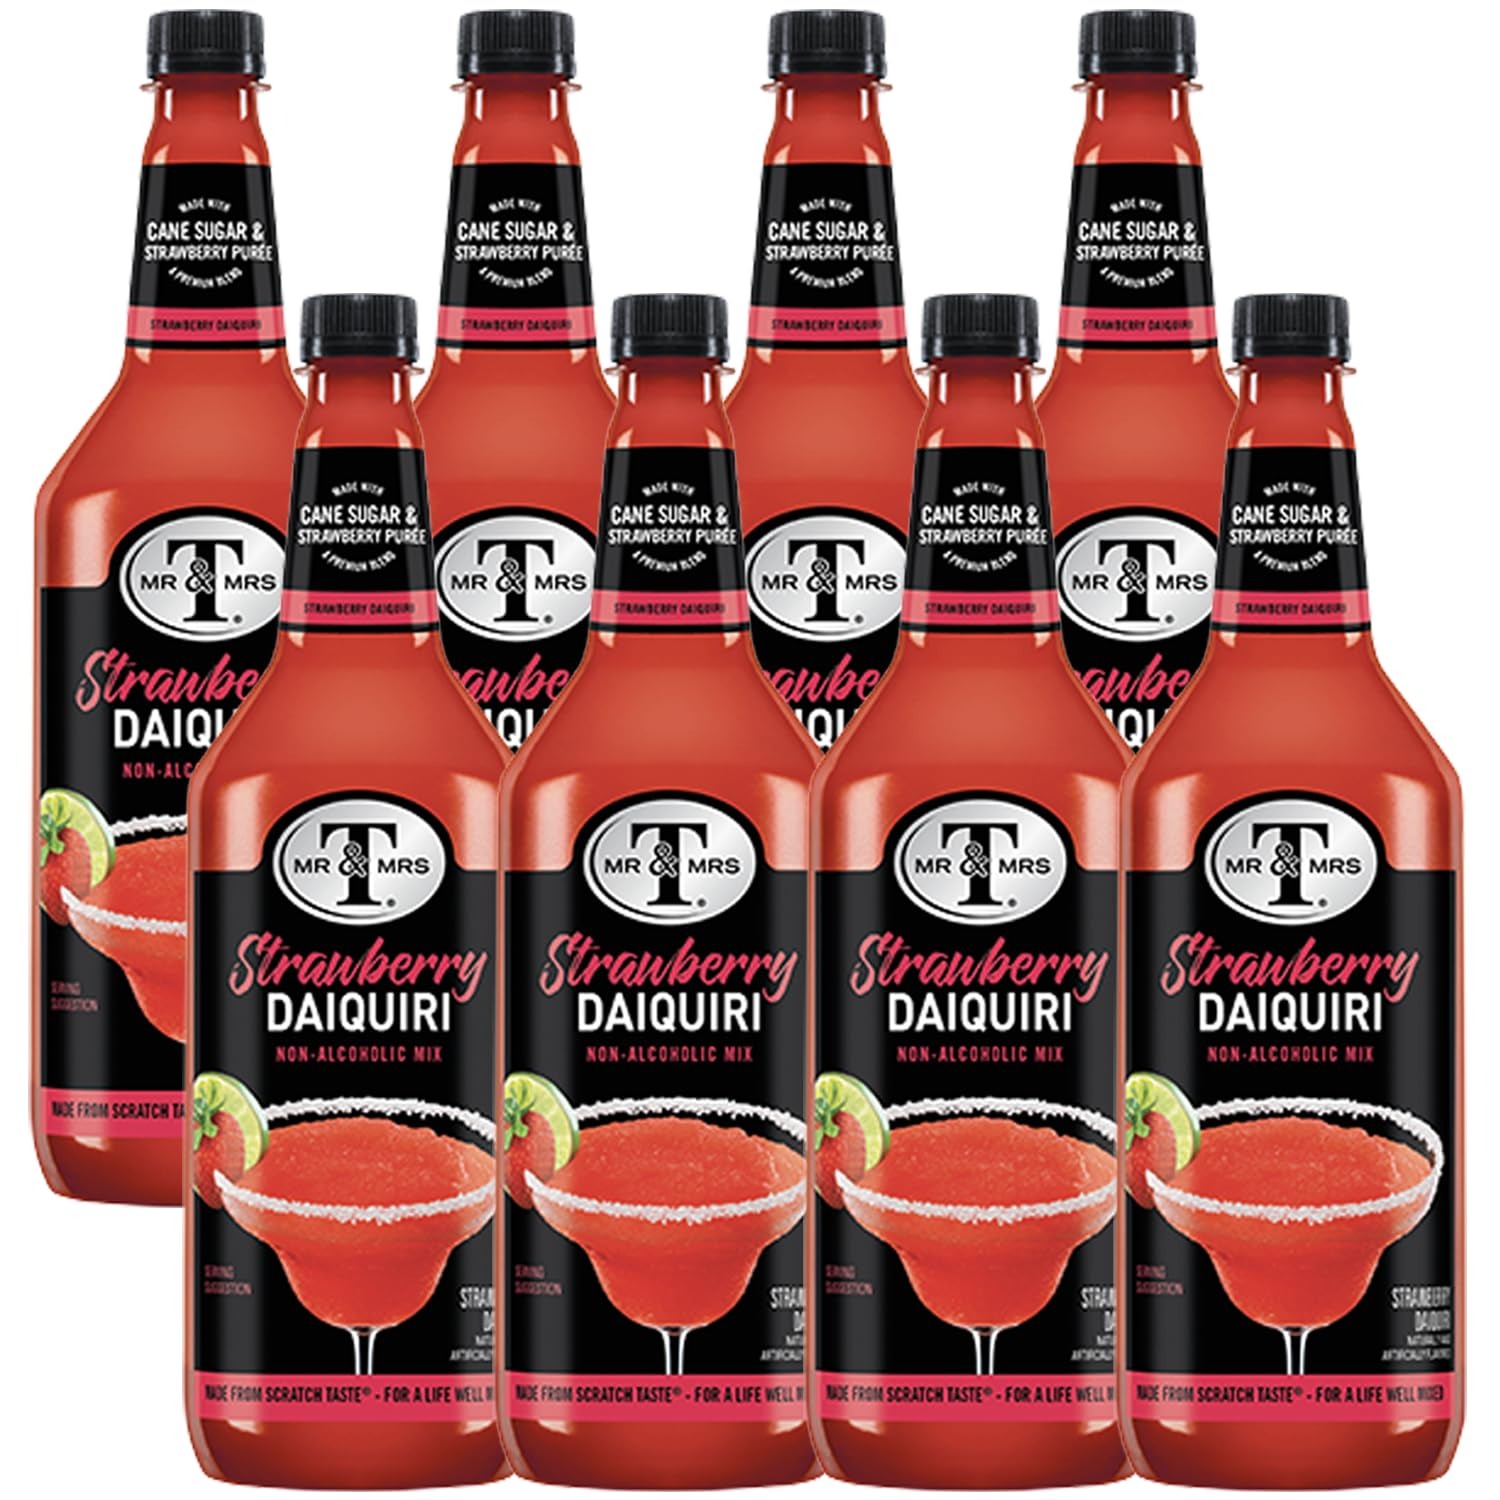
Item Name: Mr & Mrs T Strawberry Daiquiri, 1L Bottle, – Premium Cocktail Mixer for Strawberry Daiquiri Mixes, Ready to Use
Bullet Point 1: Strawberry Daiquiri/Margarita Mix: The Strawberry-Daiquiri Margarita Mix is perfected with the flavor of plump strawberries paired with a tart hint of lime
Bullet Point 2: Passion for Craftsmanship: Mr & Mrs T’s approach to mixing is both a science and an art, with a focus on creating perfectly balanced flavors that deliver a subtle, nuanced taste in every sip.
Bullet Point 3: Premium Ingredients: They are committed to using only the highest-quality, carefully sourced ingredients, ensuring that every mixer stands out in flavor and freshness.
Bullet Point 4: Perfect Work-Play Balance: Their philosophy is about finding the ideal harmony between work and play, which is reflected in the balanced, vibrant taste of each mixer they create.
Bullet Point 5: Trusted Since 1960: For over 60 years, Mr & Mrs T has been a staple in American homes, offering trusted, reliable mixers that enhance any cocktail experience.
Value: 272.0
Unit: Fl Oz

Price: 59.98